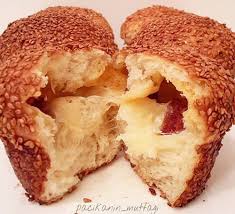
Yemek: simit